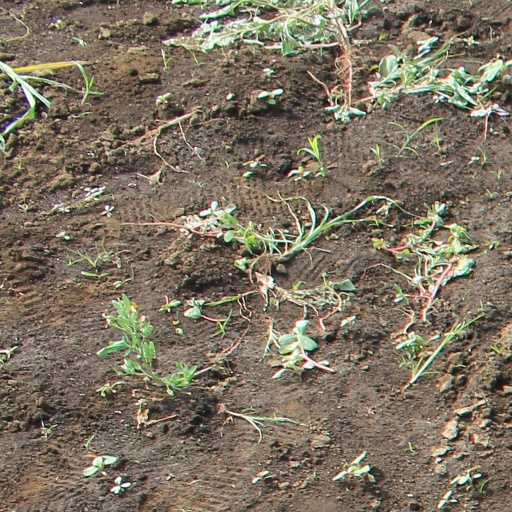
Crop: soybean